Project Kill

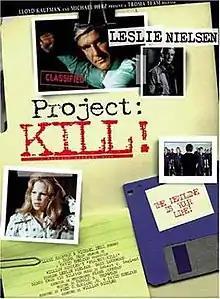
DVD cover

Project: Kill is a 1976 American action film directed by William Girdler starring Leslie Nielsen before he began doing comedies. It is distributed by Troma Entertainment and Digiview Productions and was filmed in the Philippines in 1975.